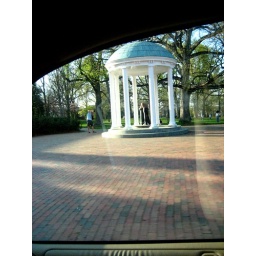
the old well in chapel hill as seen through the passenger side window of a van